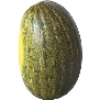
Label: Melon Piel de Sapo 1